Demographic history of Bulgaria

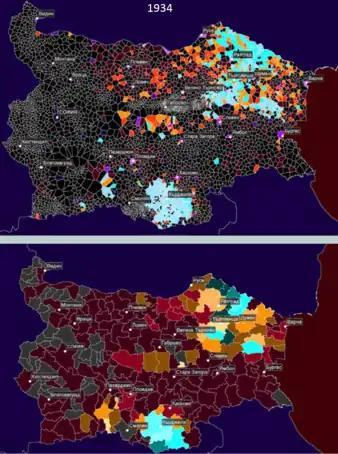
Share of Turks by town halls, compared to the territories of daily municipalities.

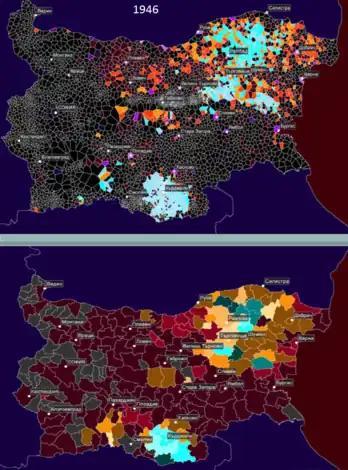
Share of Turks by town halls, compared to the territories of daily municipalities.

South Dobruja passes on the territory of Bulgaria.